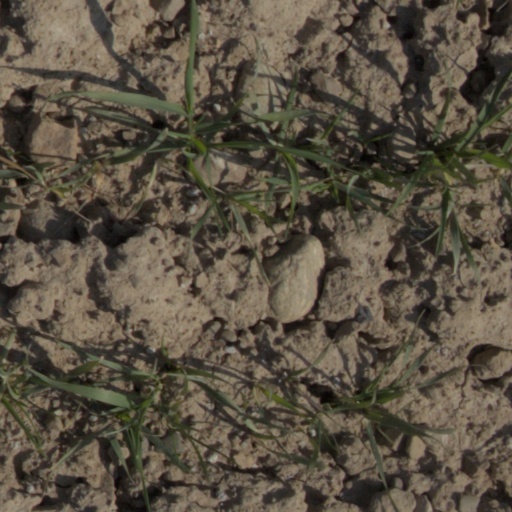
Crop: wheat